Cory Branan

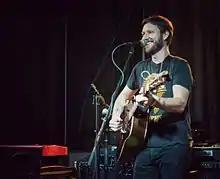
Cory Branan at Gypsy Sally's (Washington, DC) October 2015

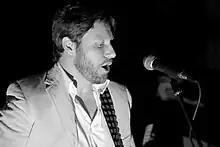
Branan at The Whitewater Tavern (Little Rock, AR) New Year's Eve 2010

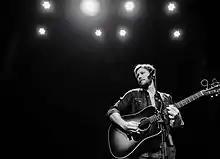
Branan at Rough Trade (Brooklyn, NY) February 2016

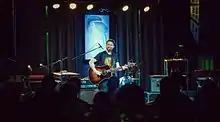
Branan at Gypsy Sally's (Washington, DC) October 2015

Cory Dale Branan (born December 15, 1974) is an American singer-songwriter from Mississippi.